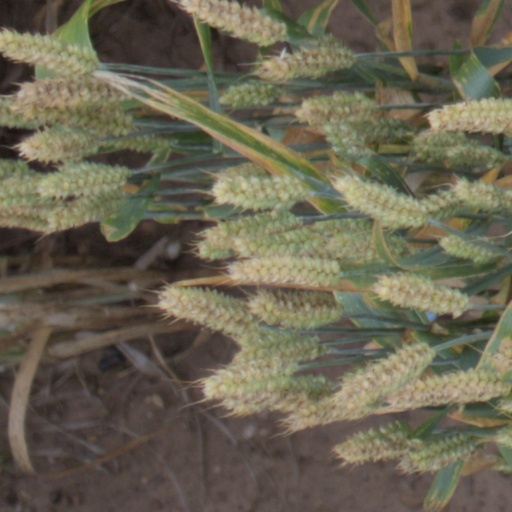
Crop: wheat